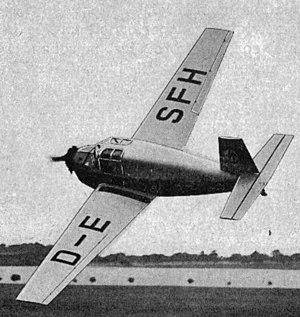
Le Siebel Si 202, surnommé Hummel, est un avion allemand d'entraînement et de tourisme de l'entre-deux-guerres, qui a servi comme avion de liaison pour la Luftwaffe pendant la Seconde Guerre mondiale.